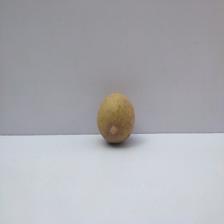
Size: Small